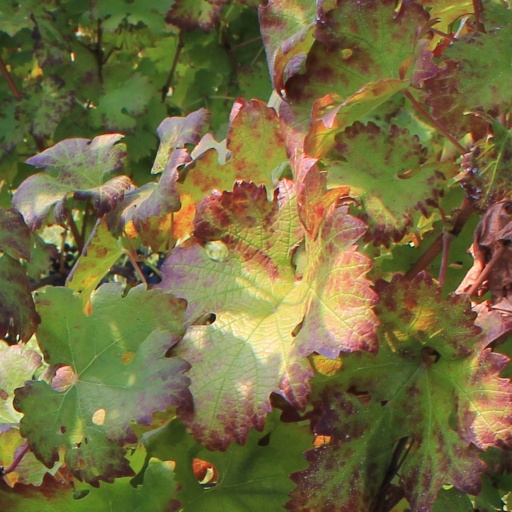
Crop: grape